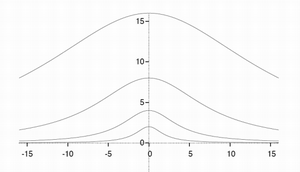
Agnesis heks
Agnesis heks for a = 1, 2, 4 og 8.
"Agnesis heks er en kurve som fremkommer ved en algebraisk ligning. Kurven er opkaldt efter Maria Gaetana Agnesi, en italiensk matematiker fra 1700-talet. At kurven kaldes ""heks"" kommer af en fejloversættelse.